Icon (Ice Cube album)

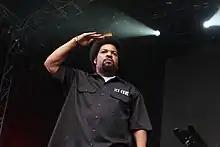
Ice Cube salutes the crowd while performing at Supafest 2012, Sydney, Australia

Icon is a compilation album by American hip hop artist Ice Cube. Consisting of songs from previous albums such as "AmeriKKKa's Most Wanted", "The Predator", "War & Peace Vol. 1 (The War Disc)", "War & Peace Vol. 2 (The Peace Disc)", "Lethal Injection", and "Death Certificate", it contains classic hits including "It Was a Good Day", "Steady Mobbin'", and "Check Yo Self". The collection, which includes 11 songs, is essentially a repackaged version of Ice Cube's "10 Great Songs" album with the addition of "What Can I Do?" Released in 2013, the album grossed 50,000 sales globally according to Statistic Brain. Although the number of sales doesn't compete with some of his earlier work, the popularity of many of the tracks propelled this collection to critical acclaim.